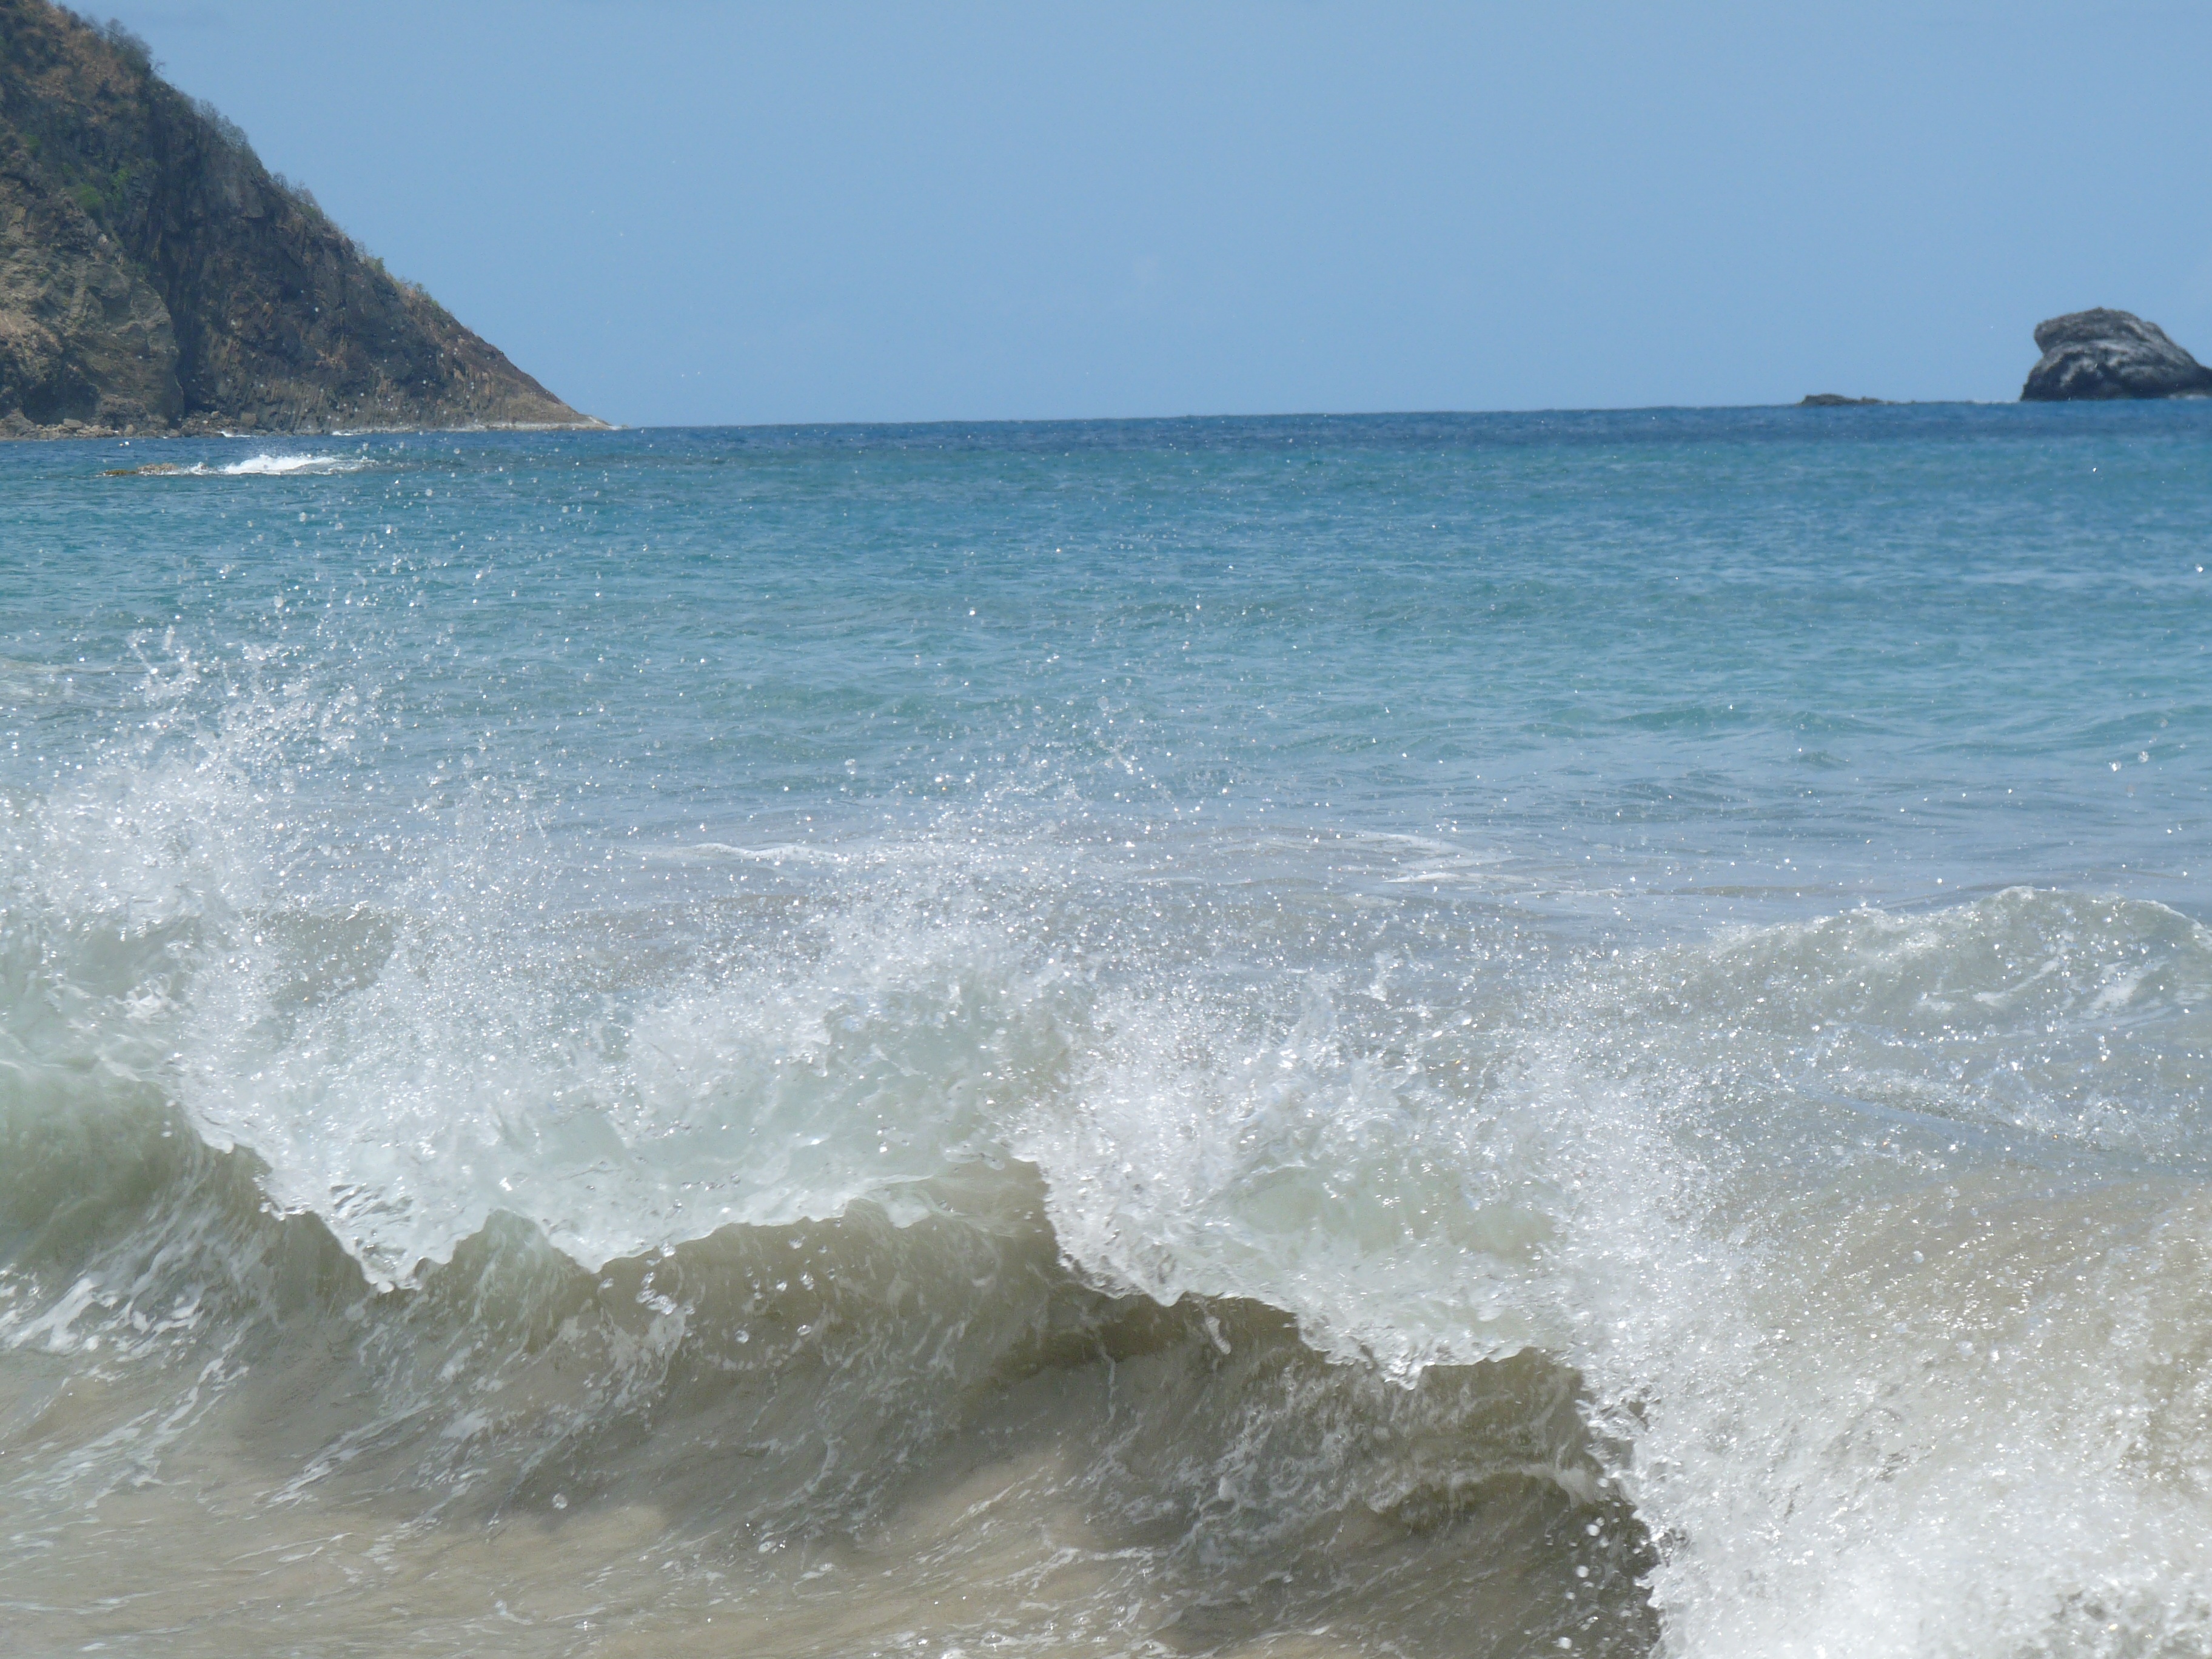
beach, sea, coast, water, sand, ocean, horizon, shore, wave, vacation, shoreline, clear, flowing, tropical, bay, island, blue, swirl, body of water, crest, outside, waves, turquoise, caribbean, tropics, cape, st lucia, wind wave, eastern caribbean